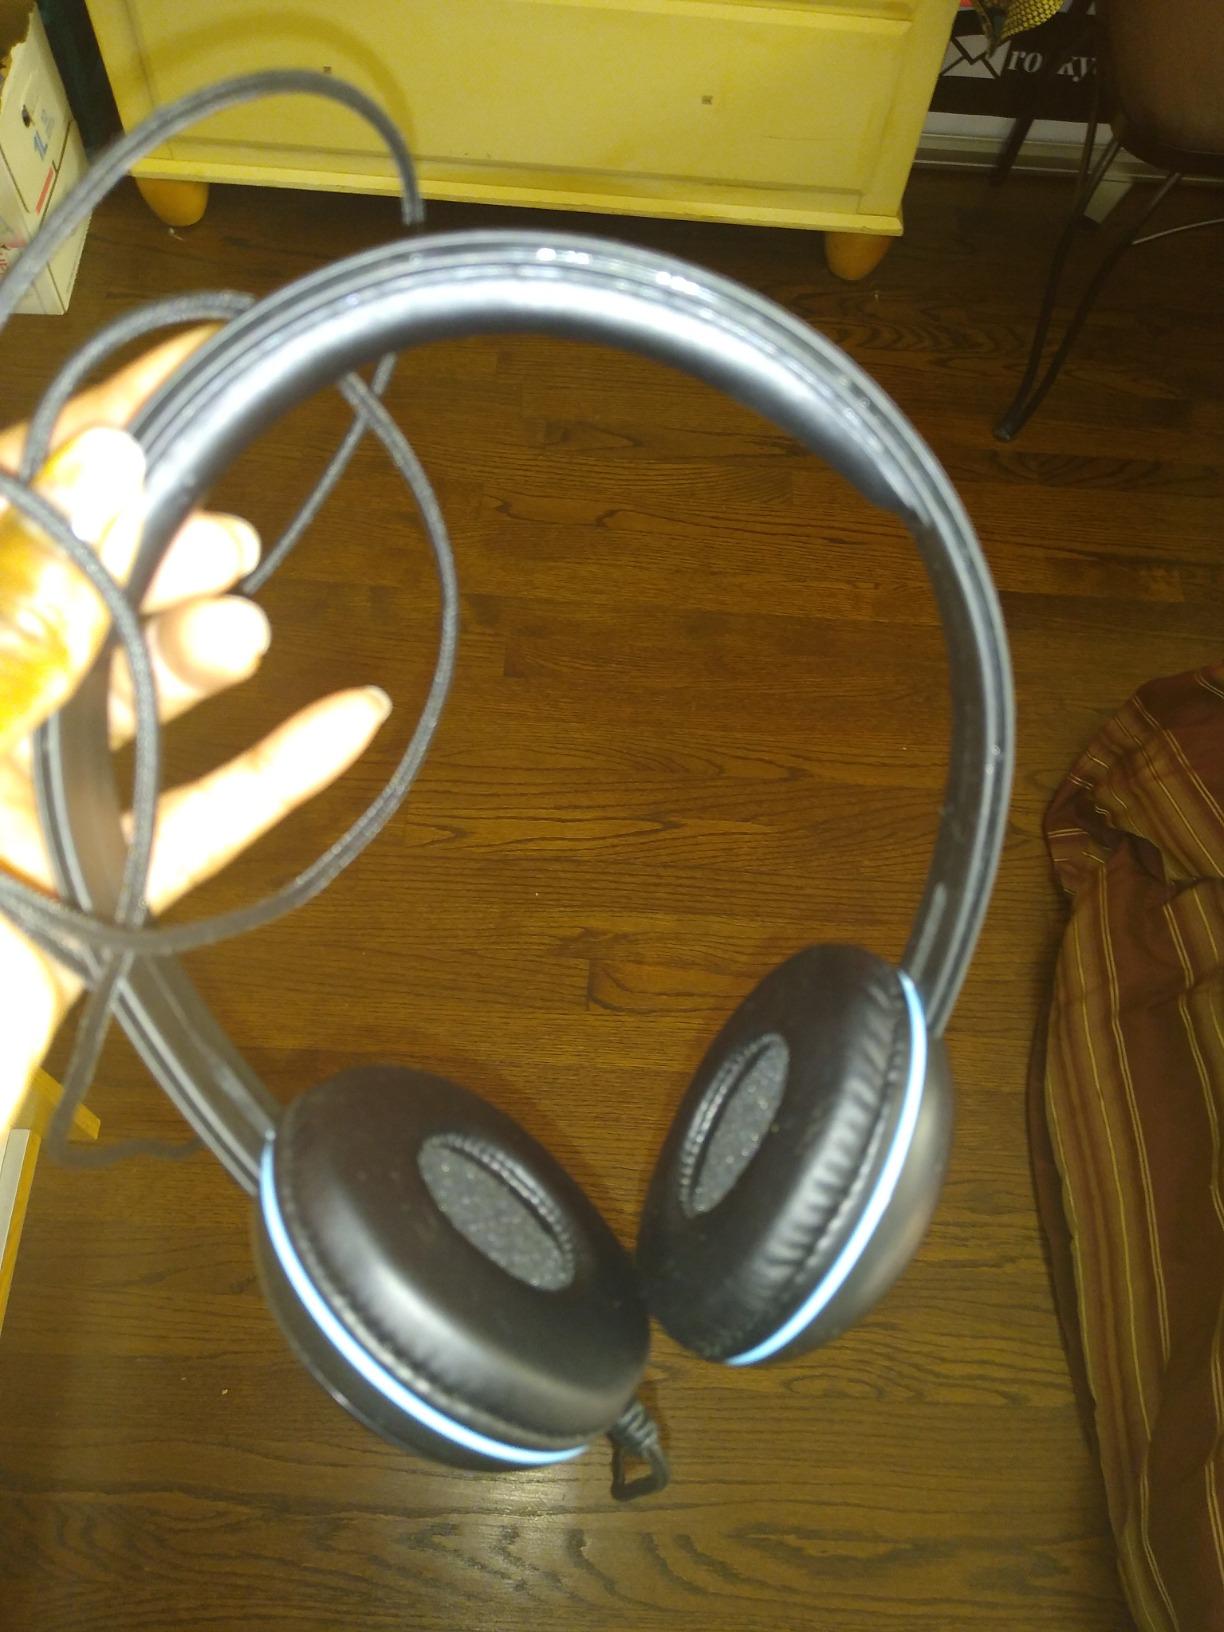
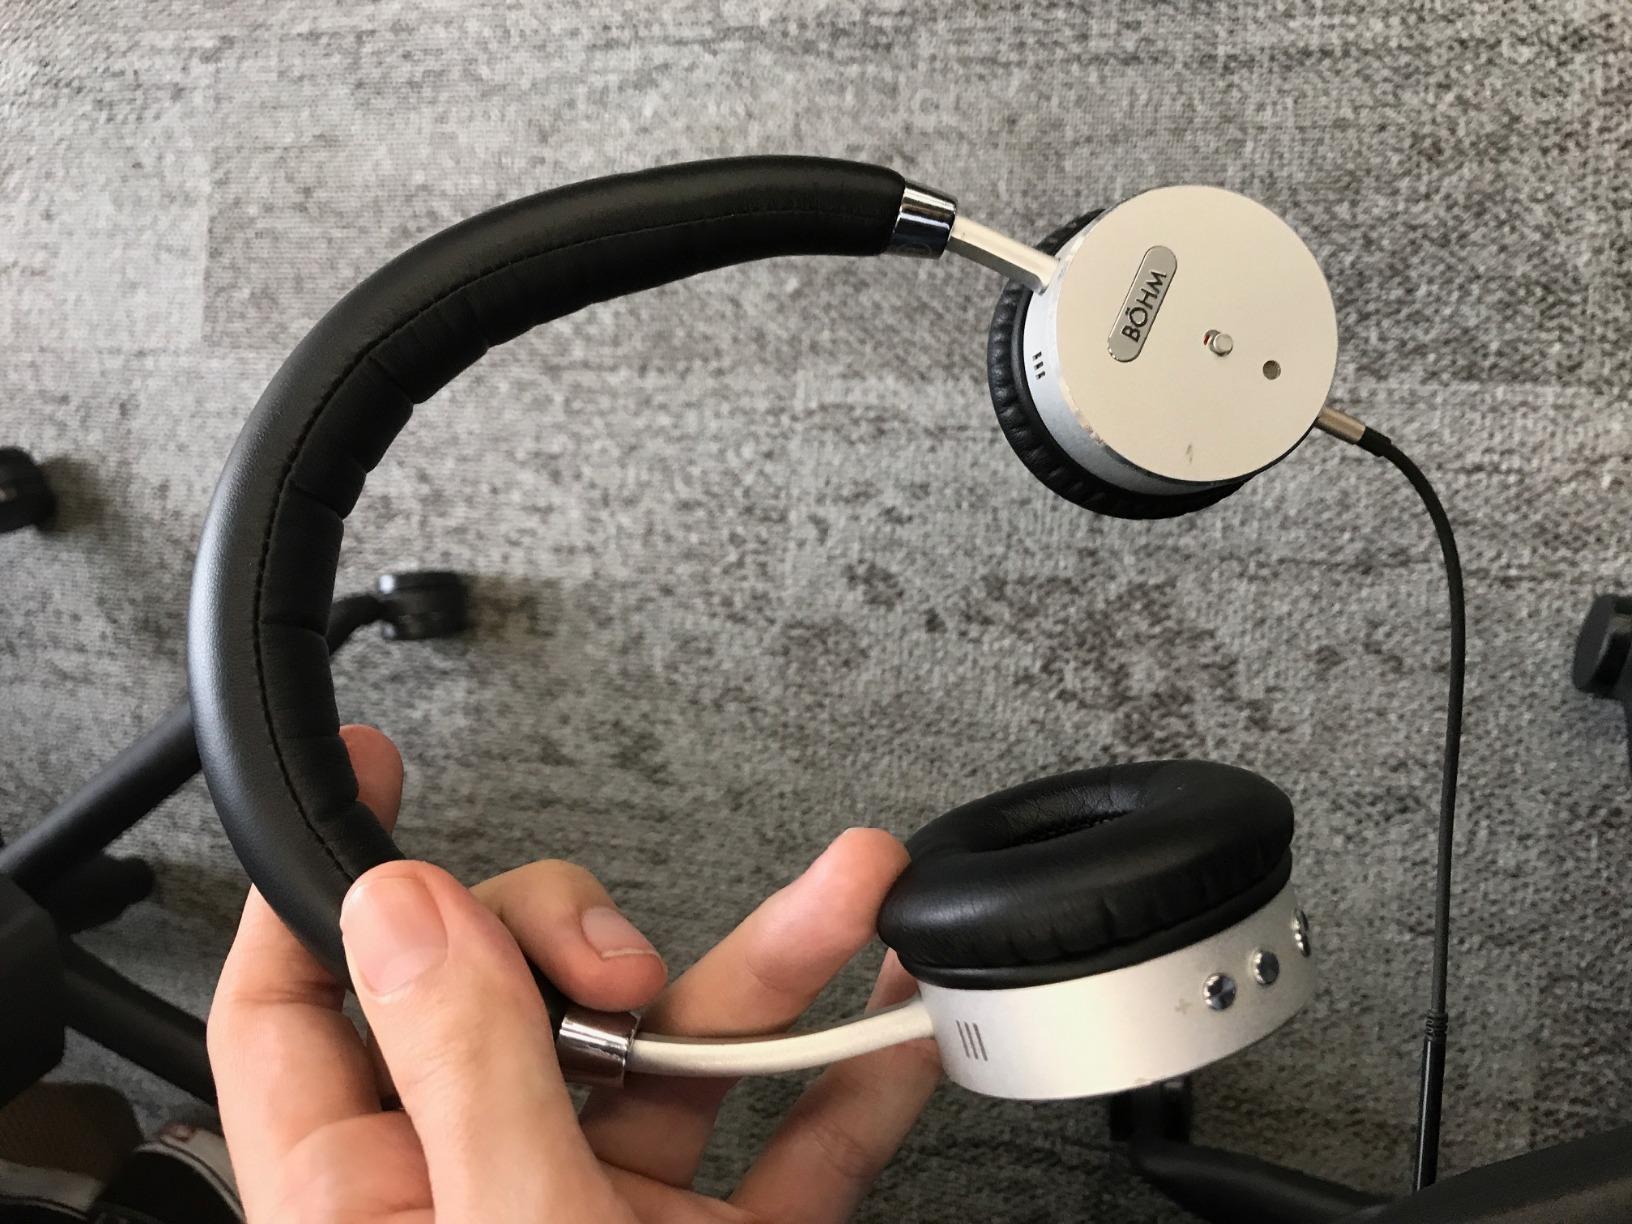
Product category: headphones
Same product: no